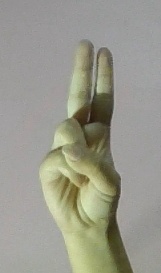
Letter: taa